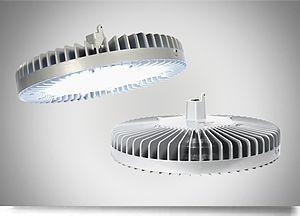
Différents parlements ont adopté des mesures pour abandonner les lampes à incandescence. Dans certaines juridictions, cela a été fait au travers d'une législation, alors que d'autres pays ont adopté des mesures volontaristes. L'argument avancé pour promouvoir cette mesure est l'amélioration du rendement énergétique en phase de consommation. Les technologies d'éclairage alternatives, au meilleur rendement lumineux, comprennent notamment les lampes fluorescentes compactes et les lampes à diode électroluminescente. Elles offrent aux industriels des prix et des marges assez intéressantes pour qu’ils soient favorables à la substitution.